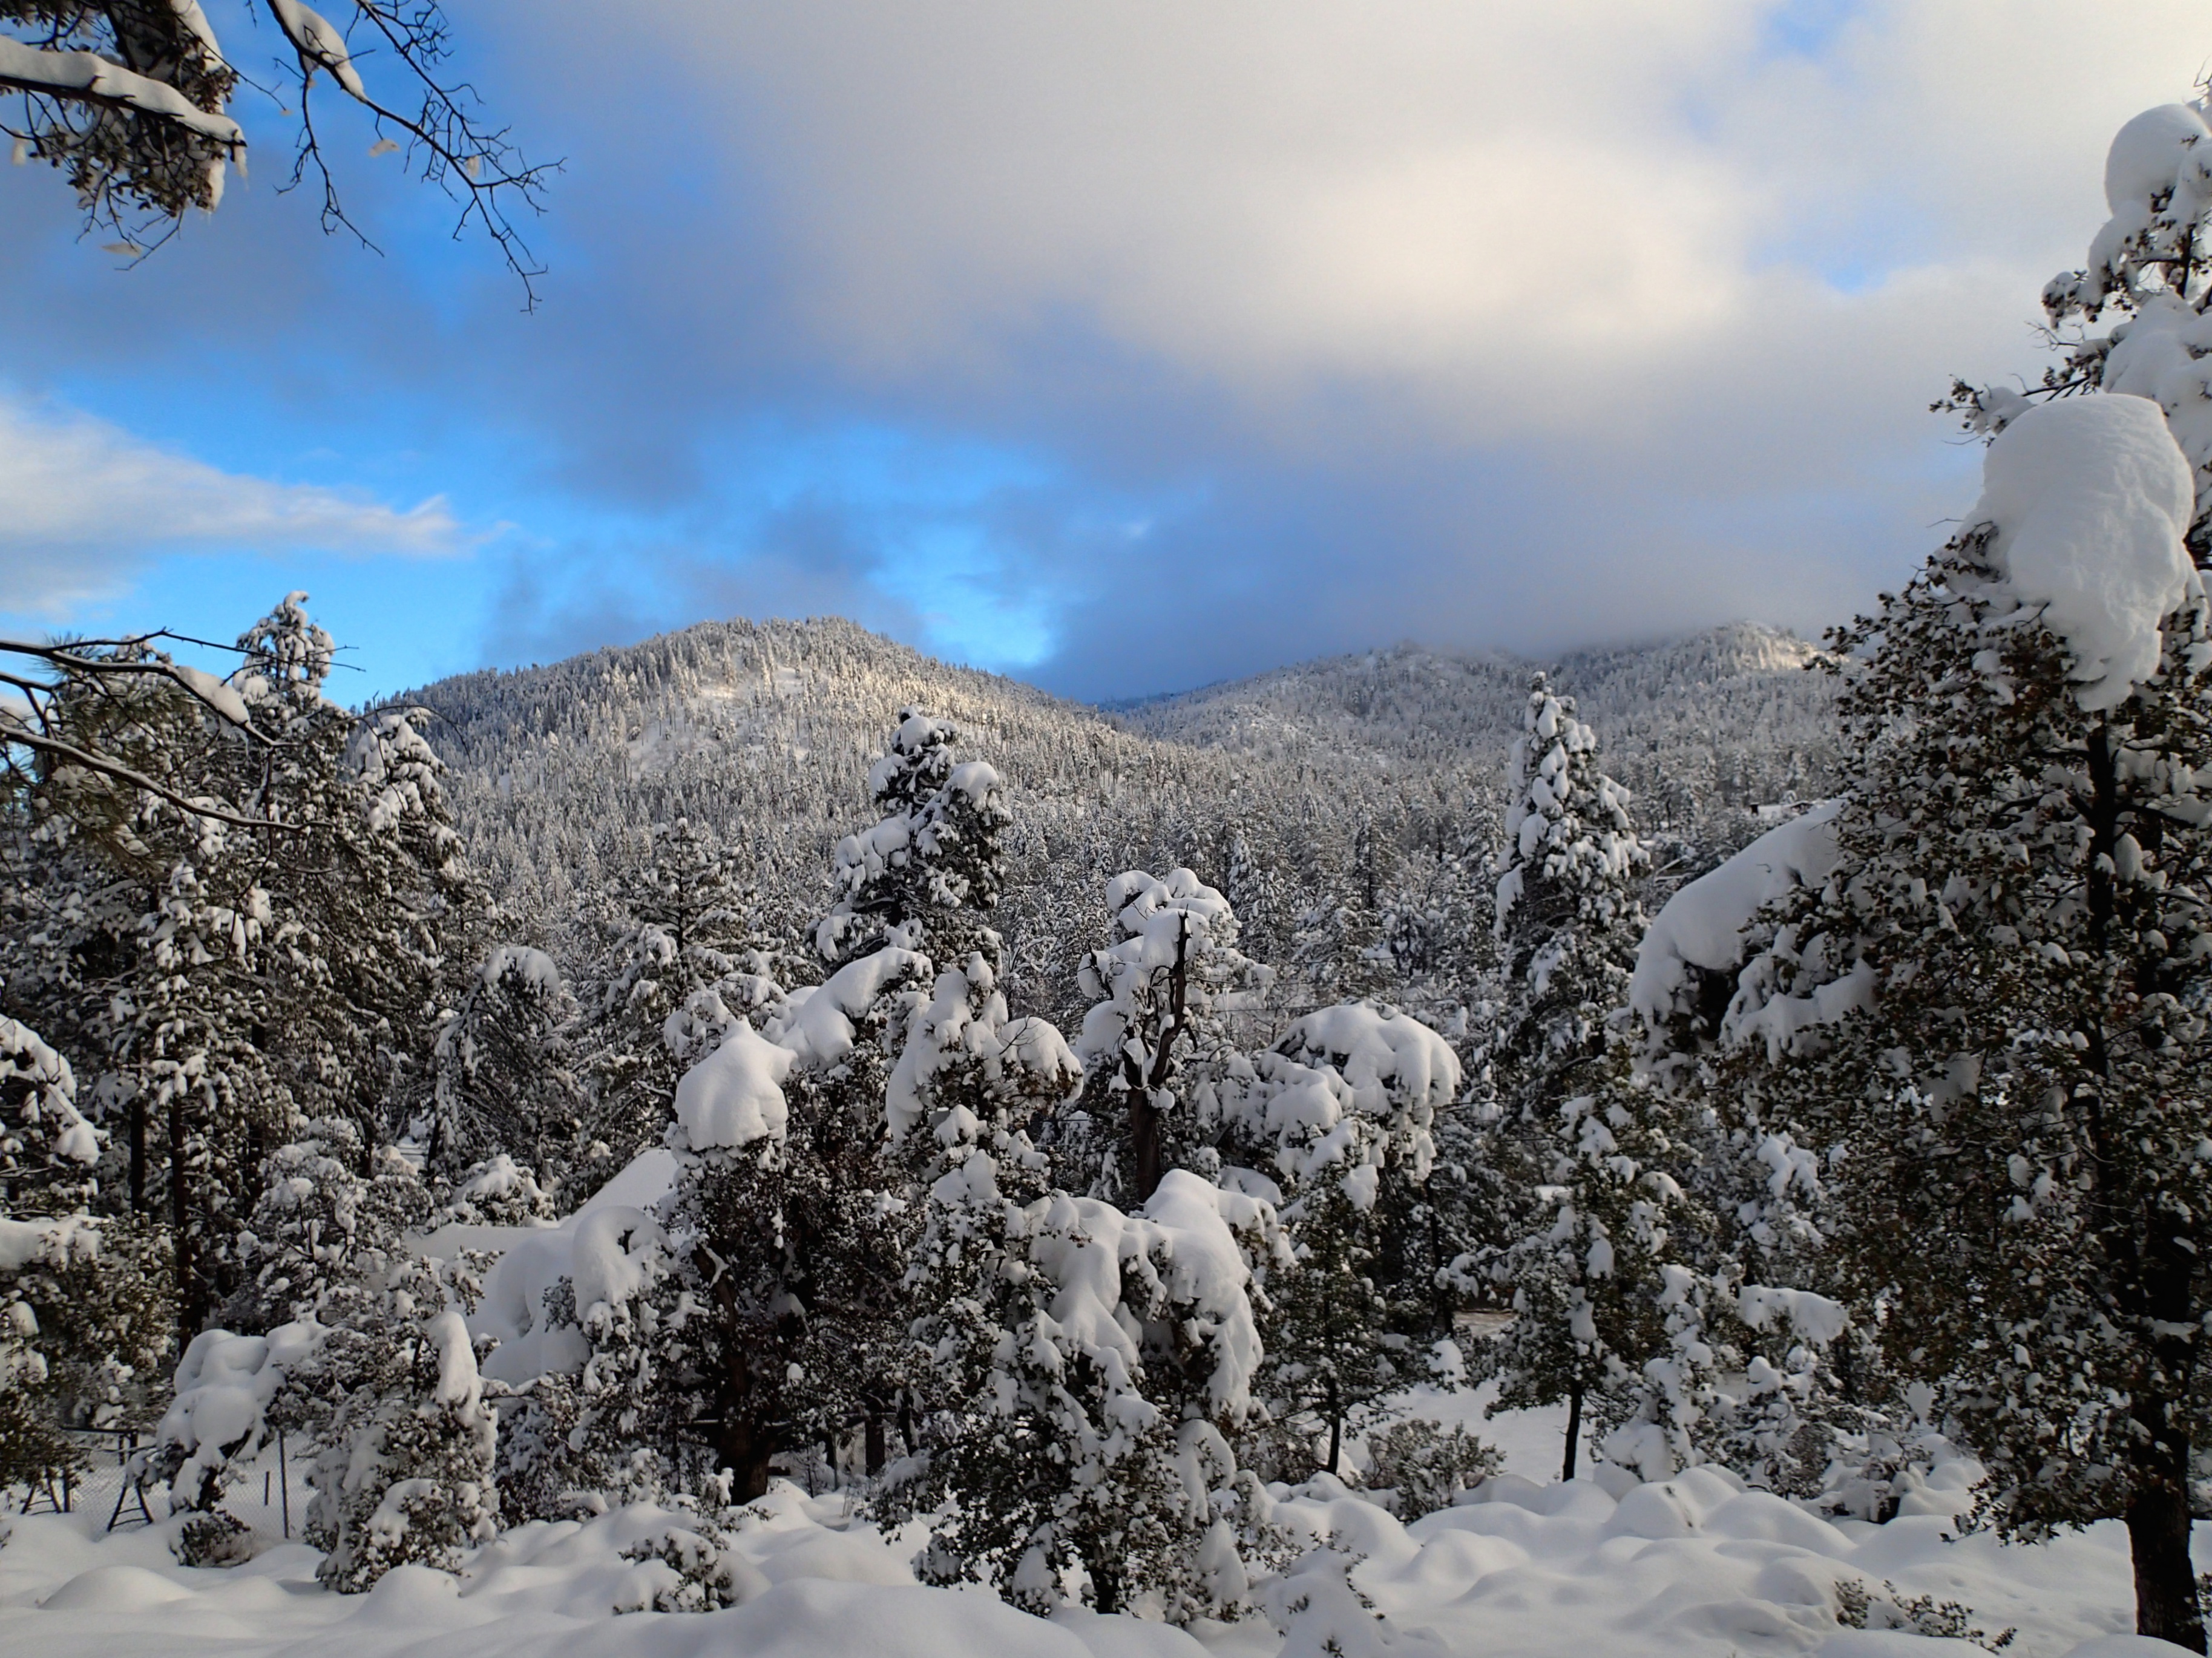
tree, wilderness, mountain, snow, winter, mountain range, weather, season, ridge, summit, alps, mountainous landforms, geological phenomenon